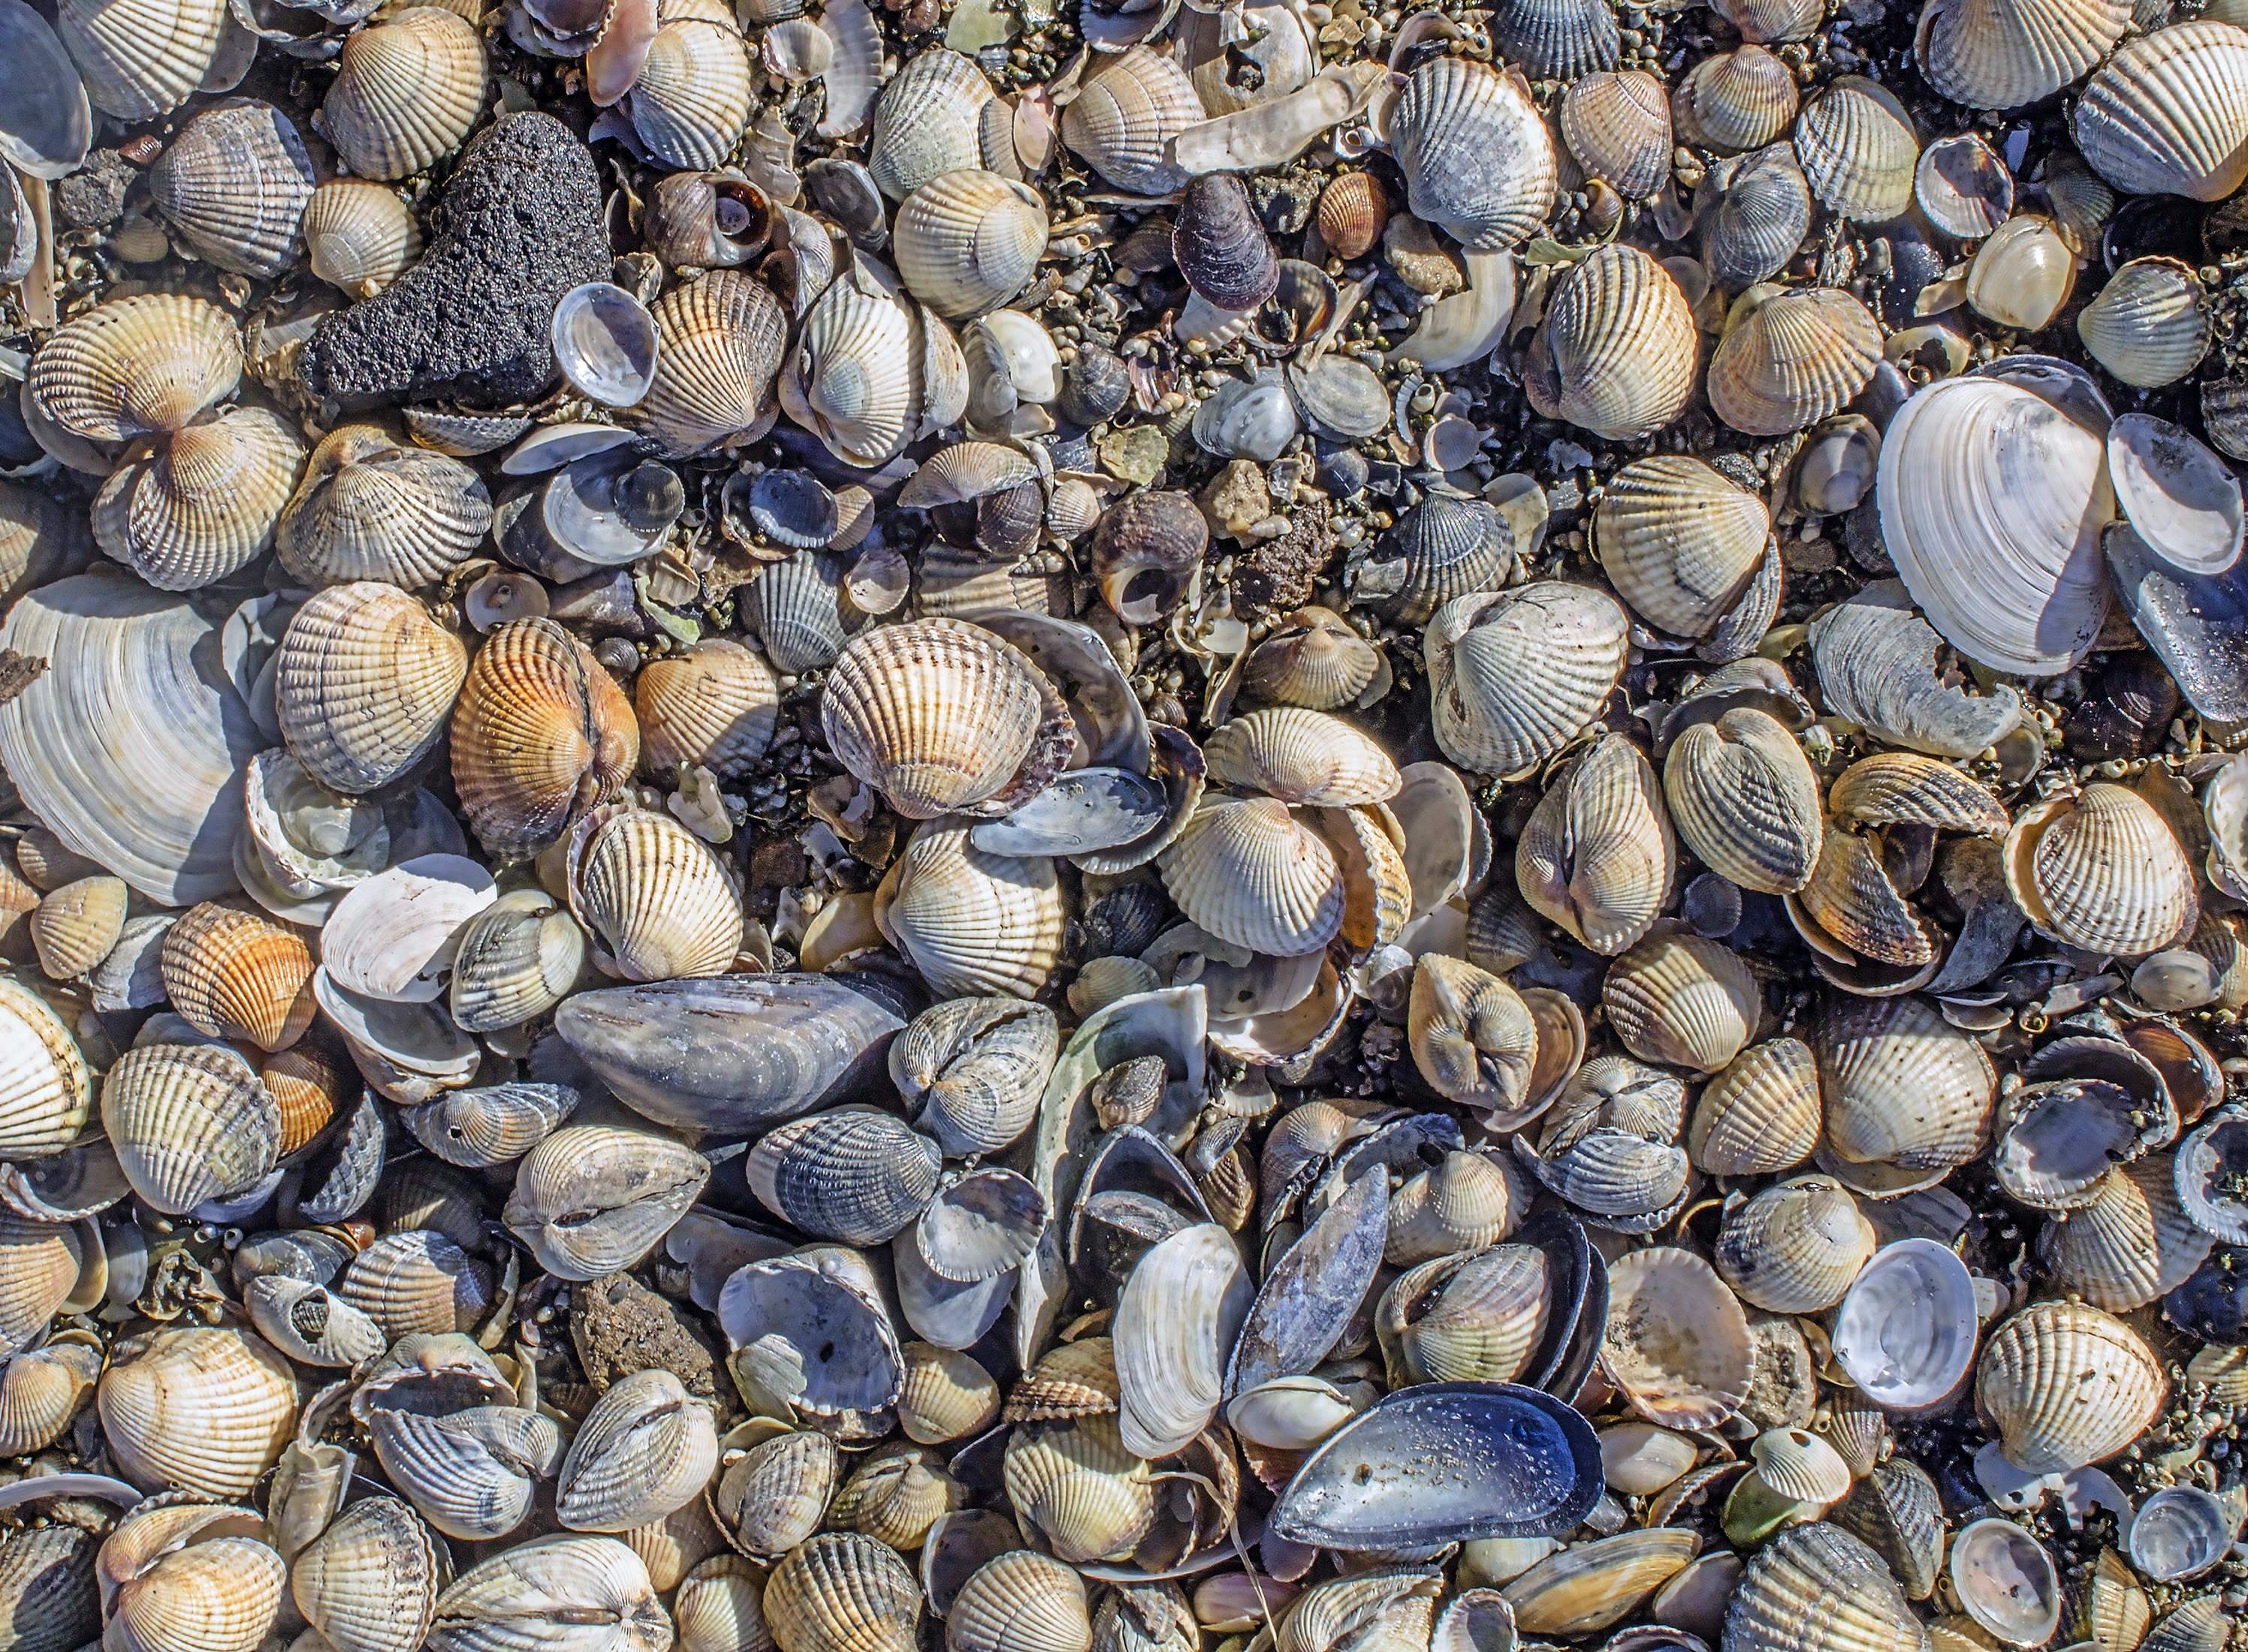
beach, texture, food, seafood, material, invertebrate, seashell, clam, mussel, background, detail, cockle, molluscs, mussels, sea snail, clams oysters mussels and scallops, animal source foods